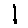
Label: 1